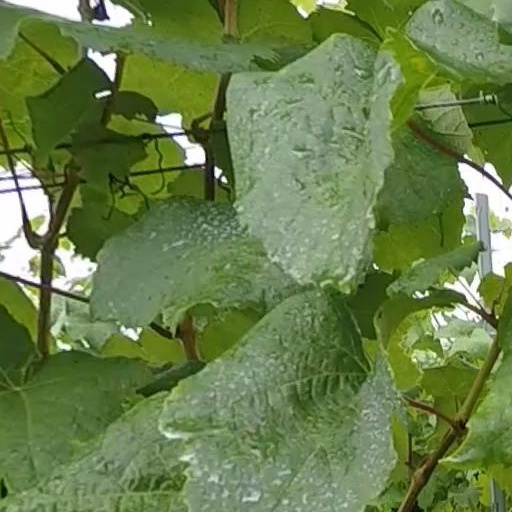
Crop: grape